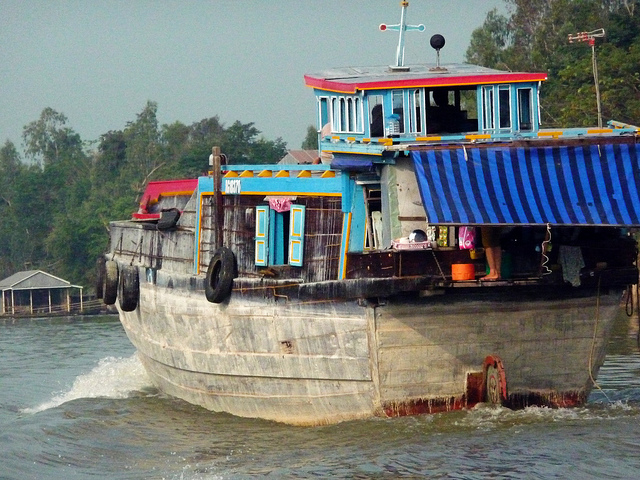
Boat traveling on river with many awnings and windows.

an old large boat travels in the water

A boat with a person on deck and a cross on top is sailing away.